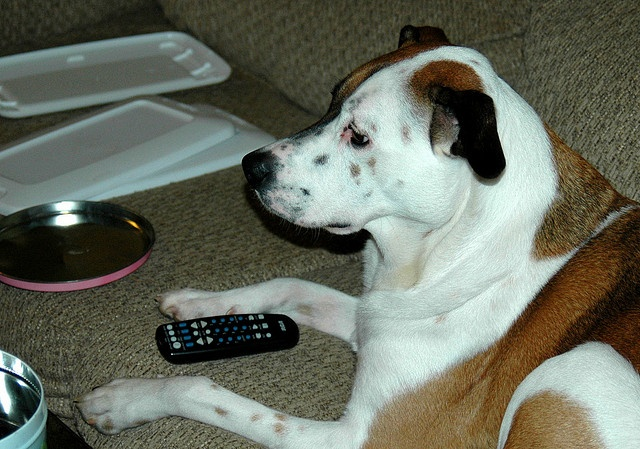
Dog laying on couch looking into distance with remote control by paw
A dog is on the couch with the remote control.
a dog laying on a sofa guarding the remote
this is a dog with a remote control
A dog with a remote controller on a couch.